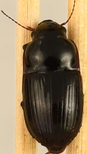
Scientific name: Euryderus grossus
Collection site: Central Plains Experimental Range NEON (CPER), plot CPER_003